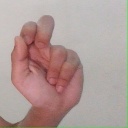
अक्षर: ढ